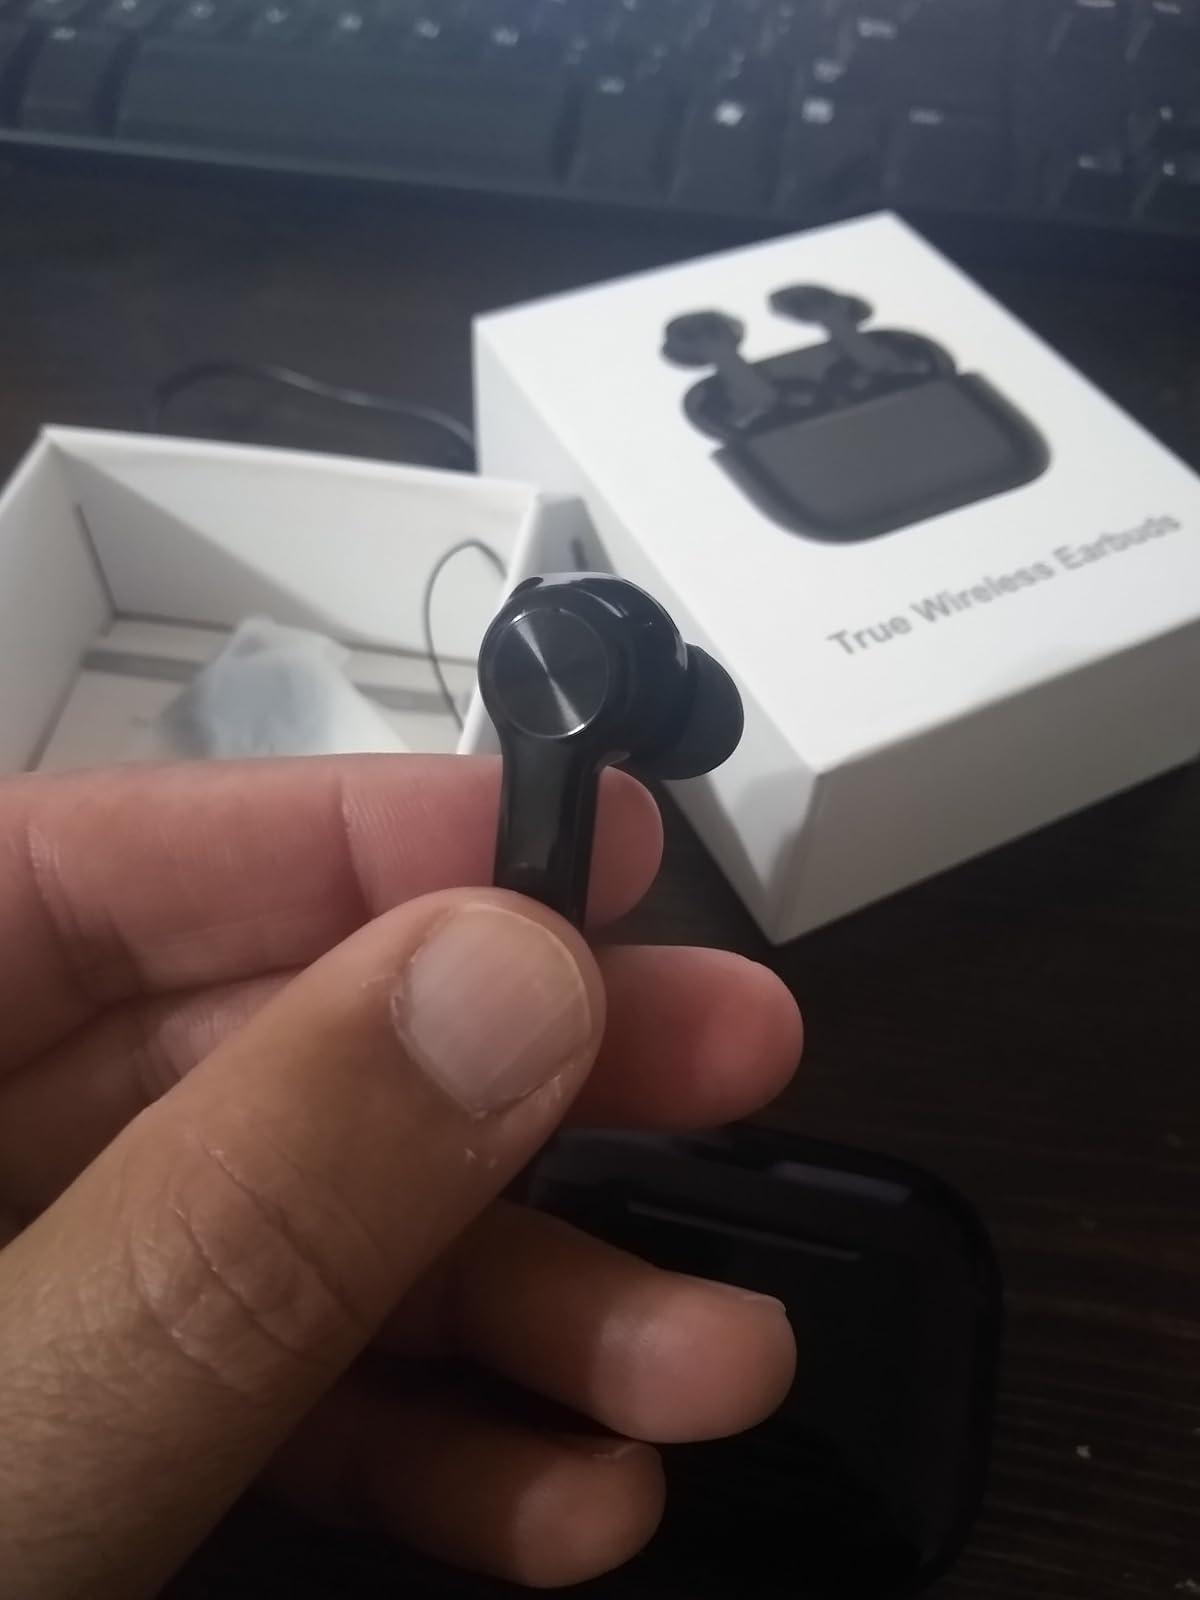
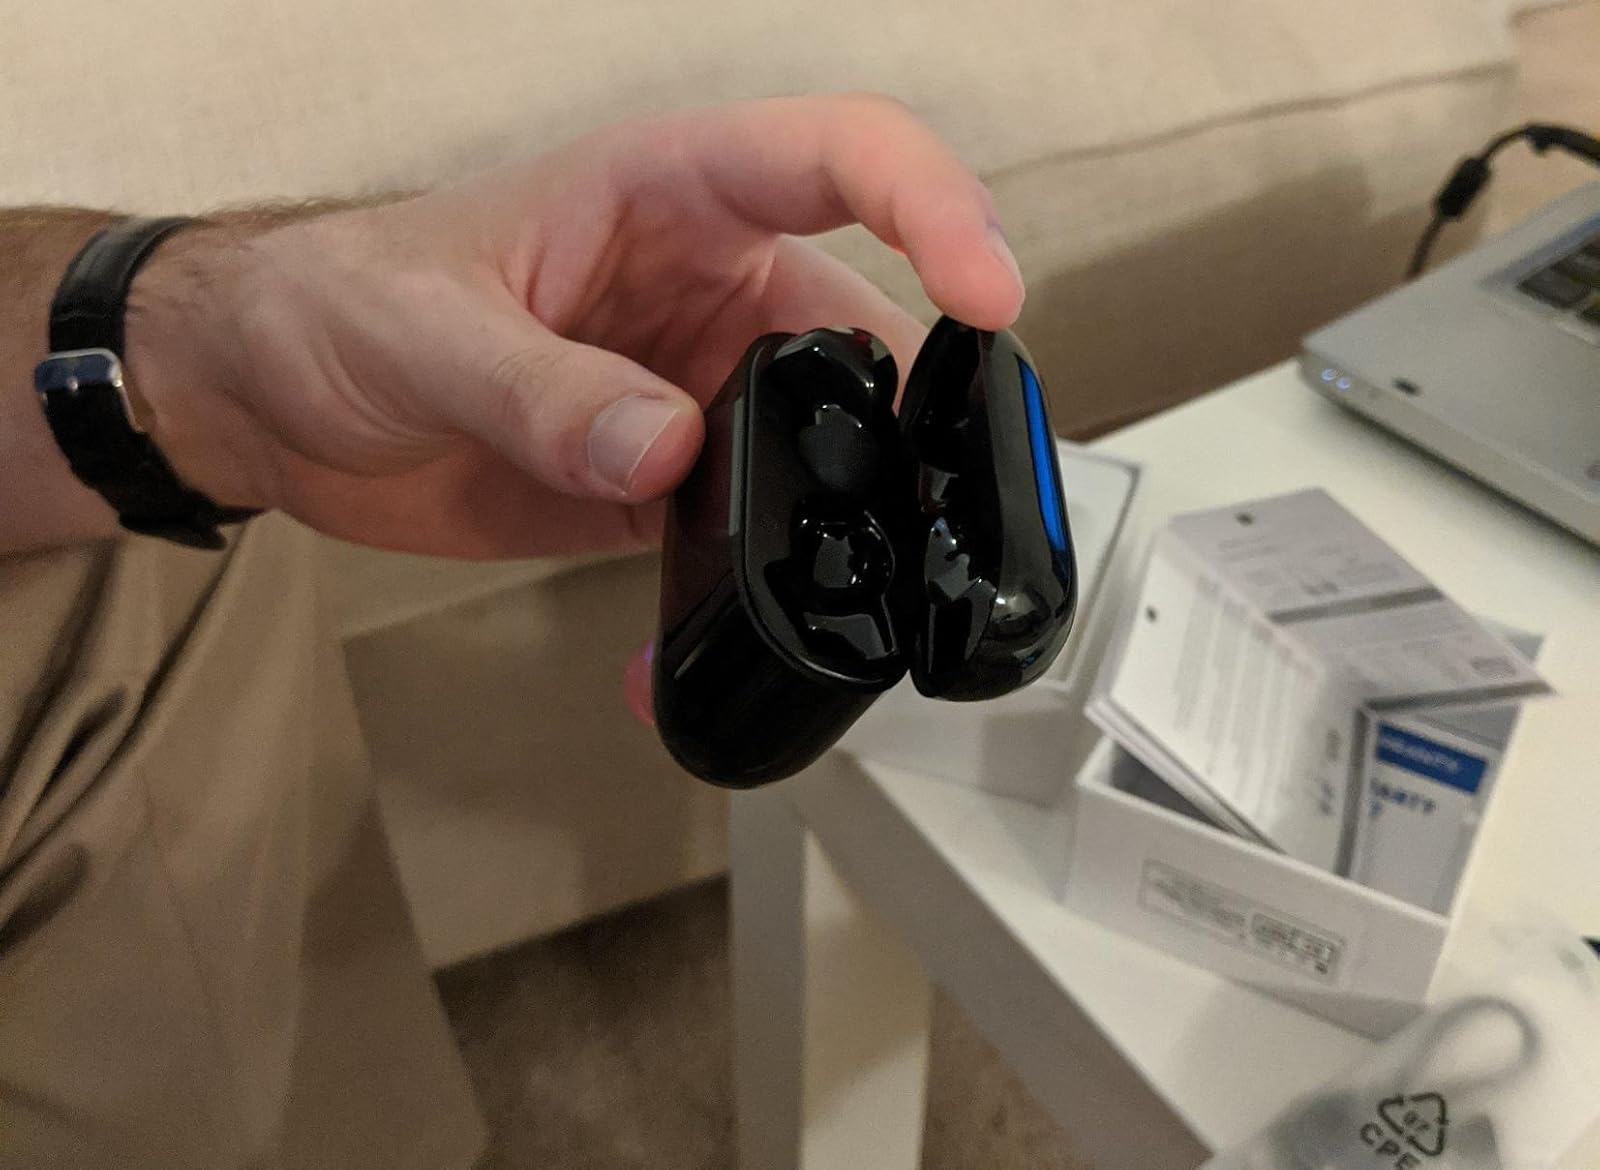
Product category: earbuds
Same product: yes